CanWest Air

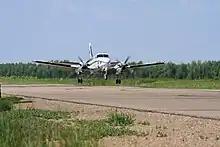
A Nor-Alta Aviation King Air A100 touching down on Runway 08 at Fort Vermilion Airport

In 2015 Nor-Alta Aviation purchased Can-West Corporate Air Charters Ltd., which was founded in 1988, and served Wabasca, Slave Lake and Edmonton with medevac, private and executive charters. In late 2015 Nor-Alta Aviation took on the Can-West Corporate Air Charters Ltd name as part of its takeover.